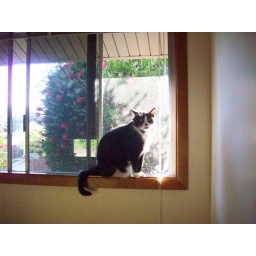
Merchant in the kitchen window, she had to jump on the table to get there . . .